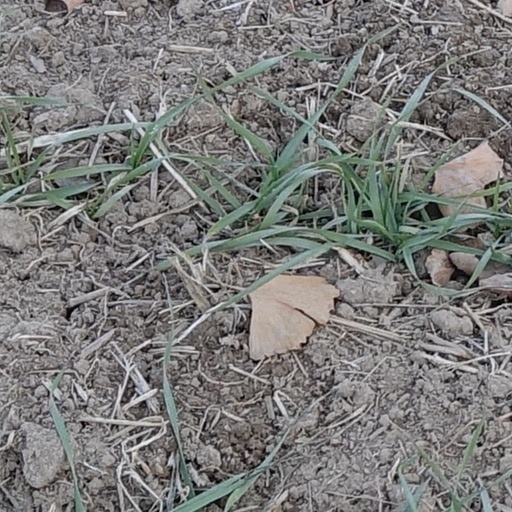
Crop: wheat